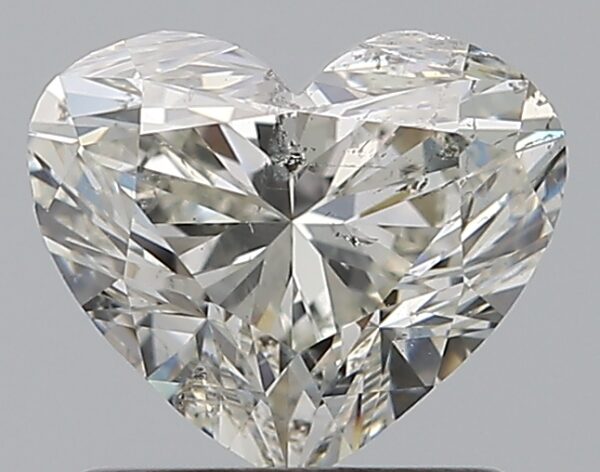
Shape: heart
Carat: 1.01
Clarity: SI2
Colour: J
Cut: EX
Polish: EX
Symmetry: VG
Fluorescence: N
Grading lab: GIA
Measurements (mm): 5.88 x 7 x 4.13